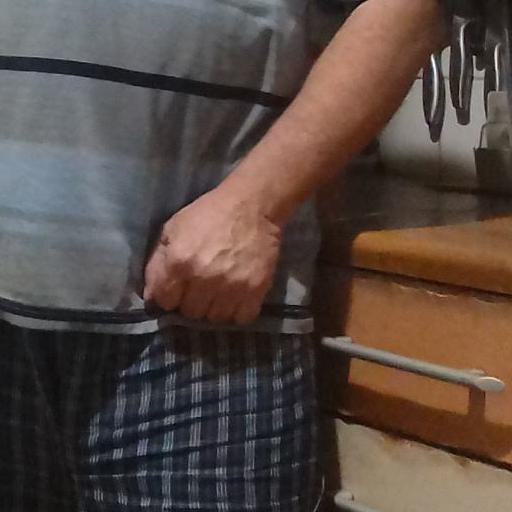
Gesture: no_gesture